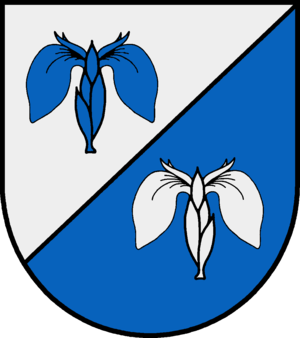
Tröndel
Coat of arms of Tröndel
Tröndel er en by og kommune i det nordlige Tyskland, beliggende i Amt Lütjenburg i den nordøstlige del af Kreis Plön. Kreis Plön ligger i den østlige/centrale del af delstaten Slesvig-Holsten.